Joe Foss

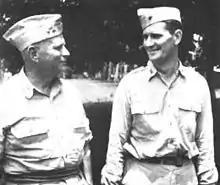
Foss stands with Cactus Air Force commander MajGen Roy Geiger.

As lead pilot in his flight of eight Wildcats, the group soon became known as "Foss's Flying Circus", with two sections Foss nicknamed "Farm Boys" and "City Slickers." In December 1942, Foss contracted malaria. He was sent to Sydney, Australia for rehabilitation, where he met Australian ace Clive "Killer" Caldwell and delivered some lectures on operational flying to RAF pilots, newly assigned to the theater. On January 1, 1943, Foss returned to Guadalcanal, to continue combat operations which lasted until February 9, 1943, although the Japanese attacks had waned from the height of the November 1942 crisis. In three months of sustained combat, Foss's Flying Circus had shot down 72 Japanese aircraft, including 26 credited to him. Upon matching the record of 26 kills held by America's top World War I ace, Eddie Rickenbacker, Foss was accorded the honor of becoming America's first "ace-of-aces" in World War II. One of the Japanese he shot down was ace Kaname Harada, who became a peace activist and met Foss many years later.